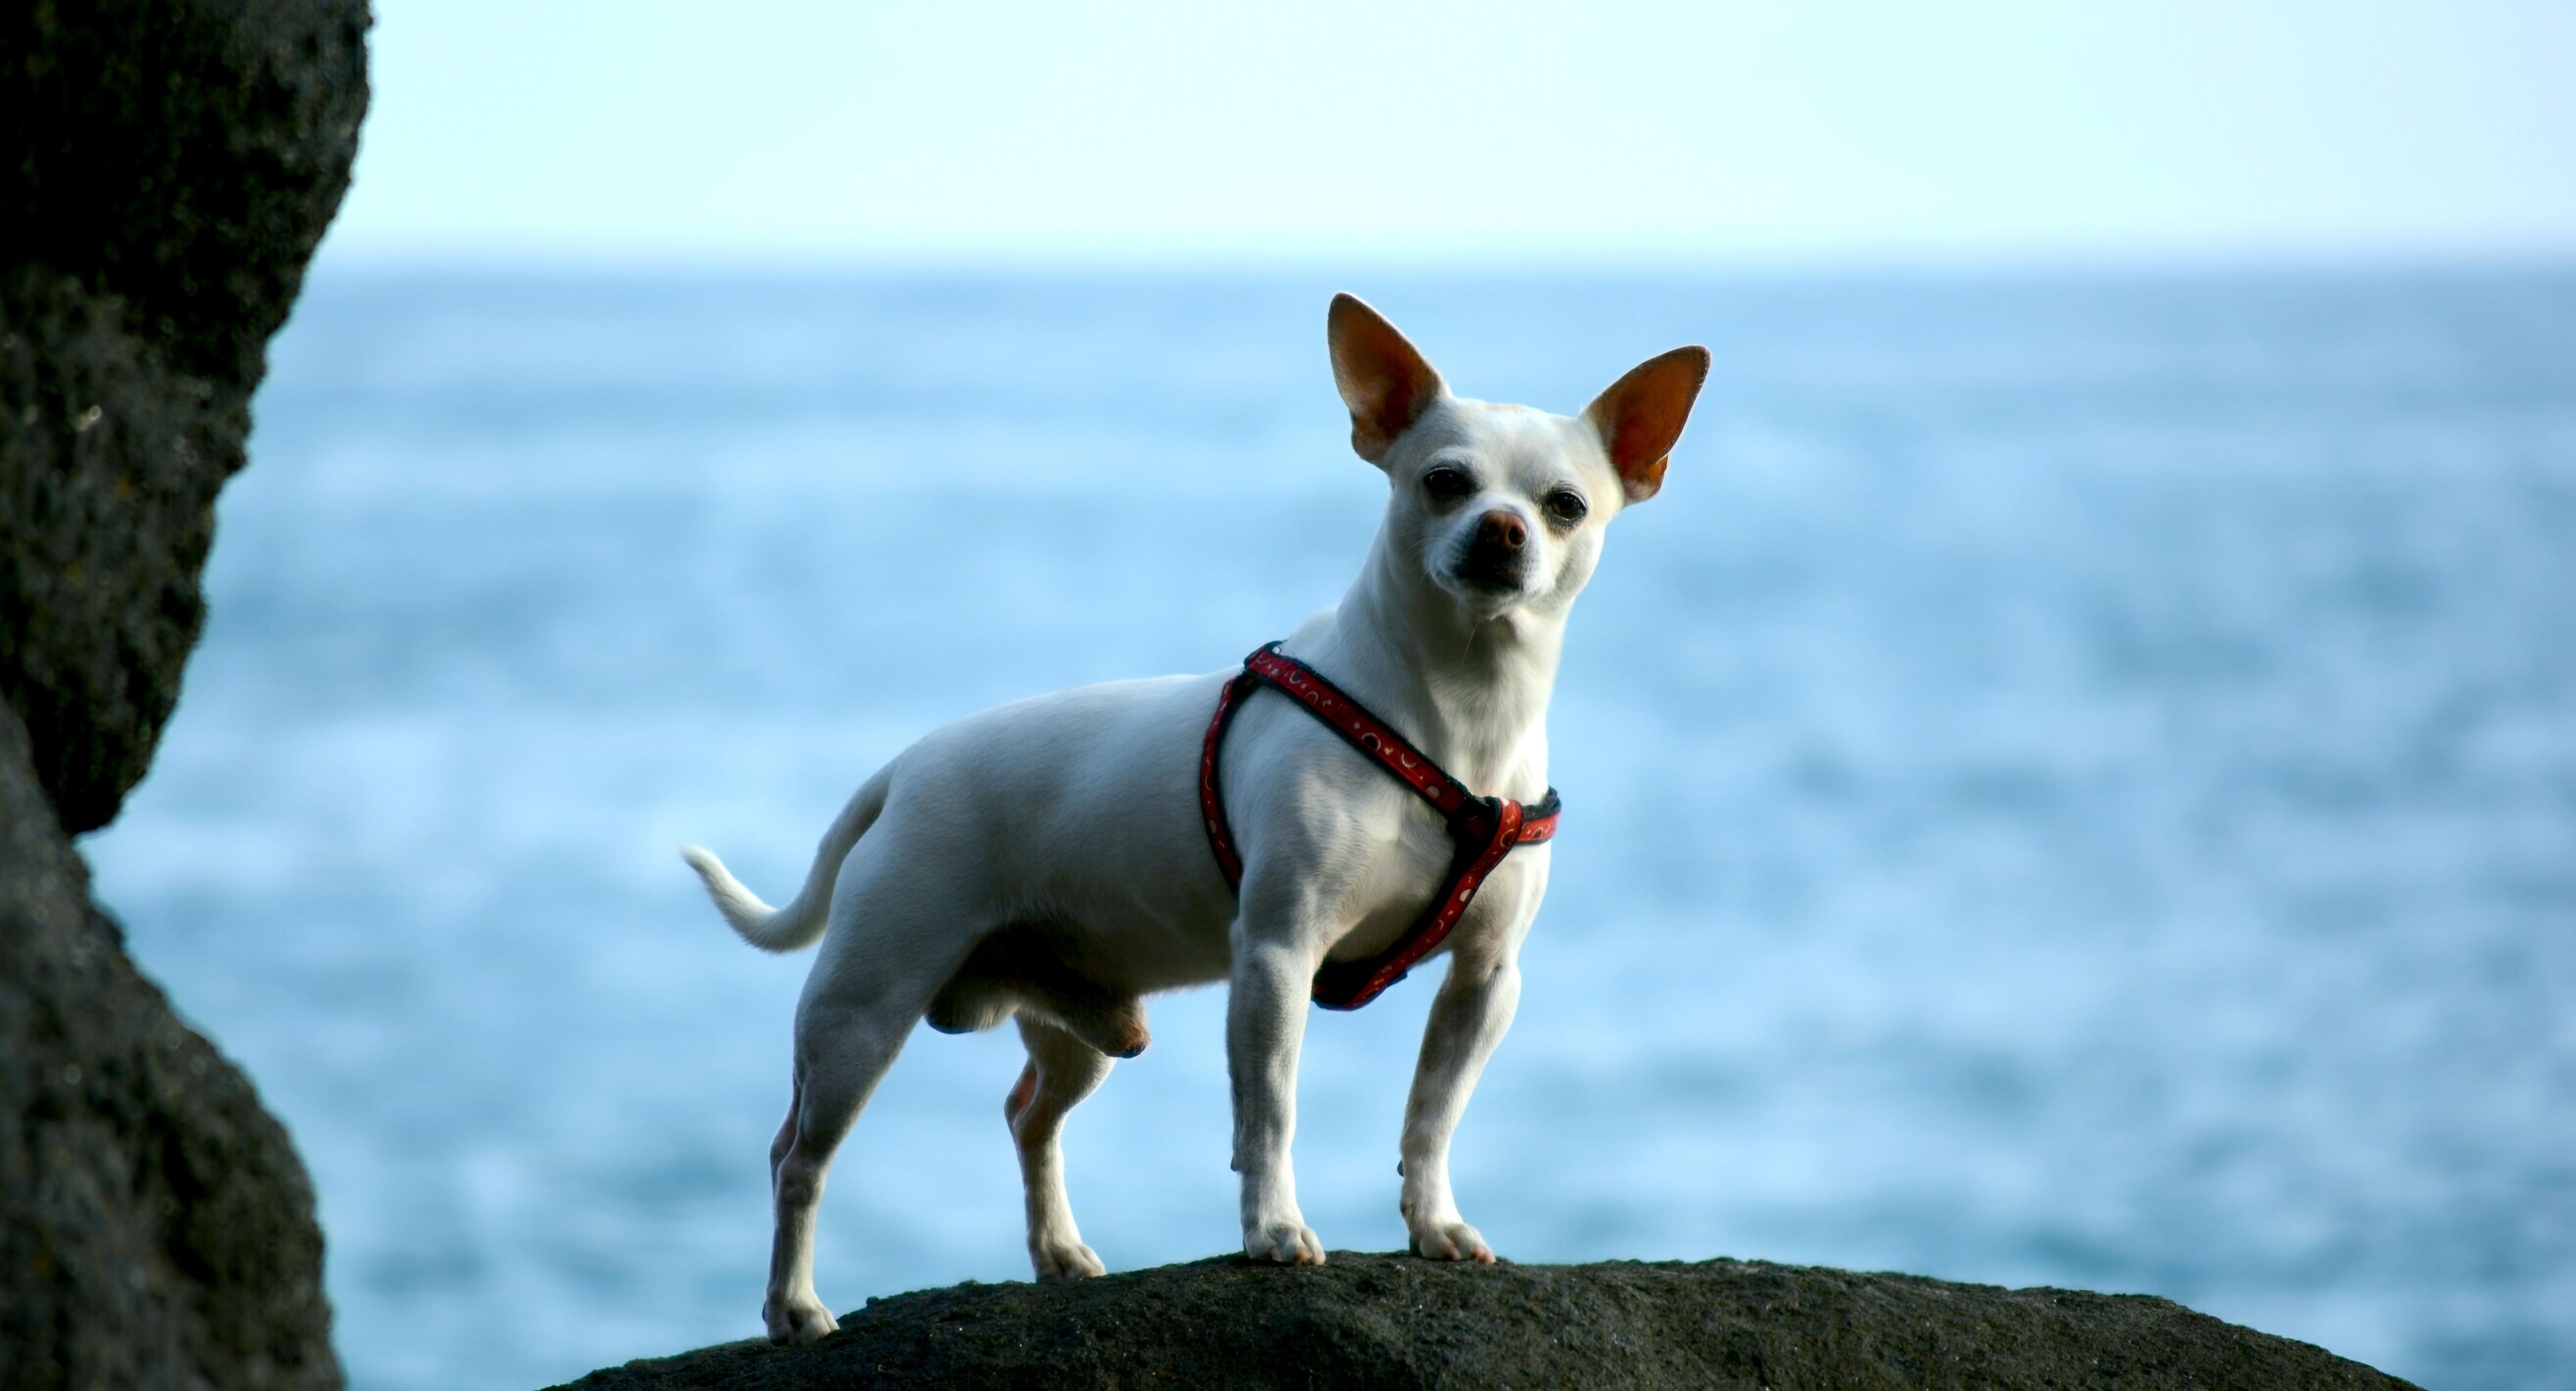
mountains, water, dog, sky, dog breed, carnivore, companion dog, collar, fawn, Dog supply, snout, tail, terrier, sporting group, chihuahua, canidae, adventure, working animal, wildlife, ocean, walking, beach, non sporting group, terrestrial animal, lake, ancient dog breeds, small terrier